The Ashes

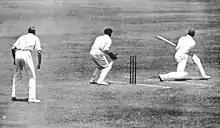
Herbert Sutcliffe sweeps Arthur Mailey during the first Ashes Test in Sydney, 1924.

A label containing a six-line verse is pasted on the urn. This is the fourth verse of a song-lyric published in the "Melbourne Punch" on 1 February 1883: